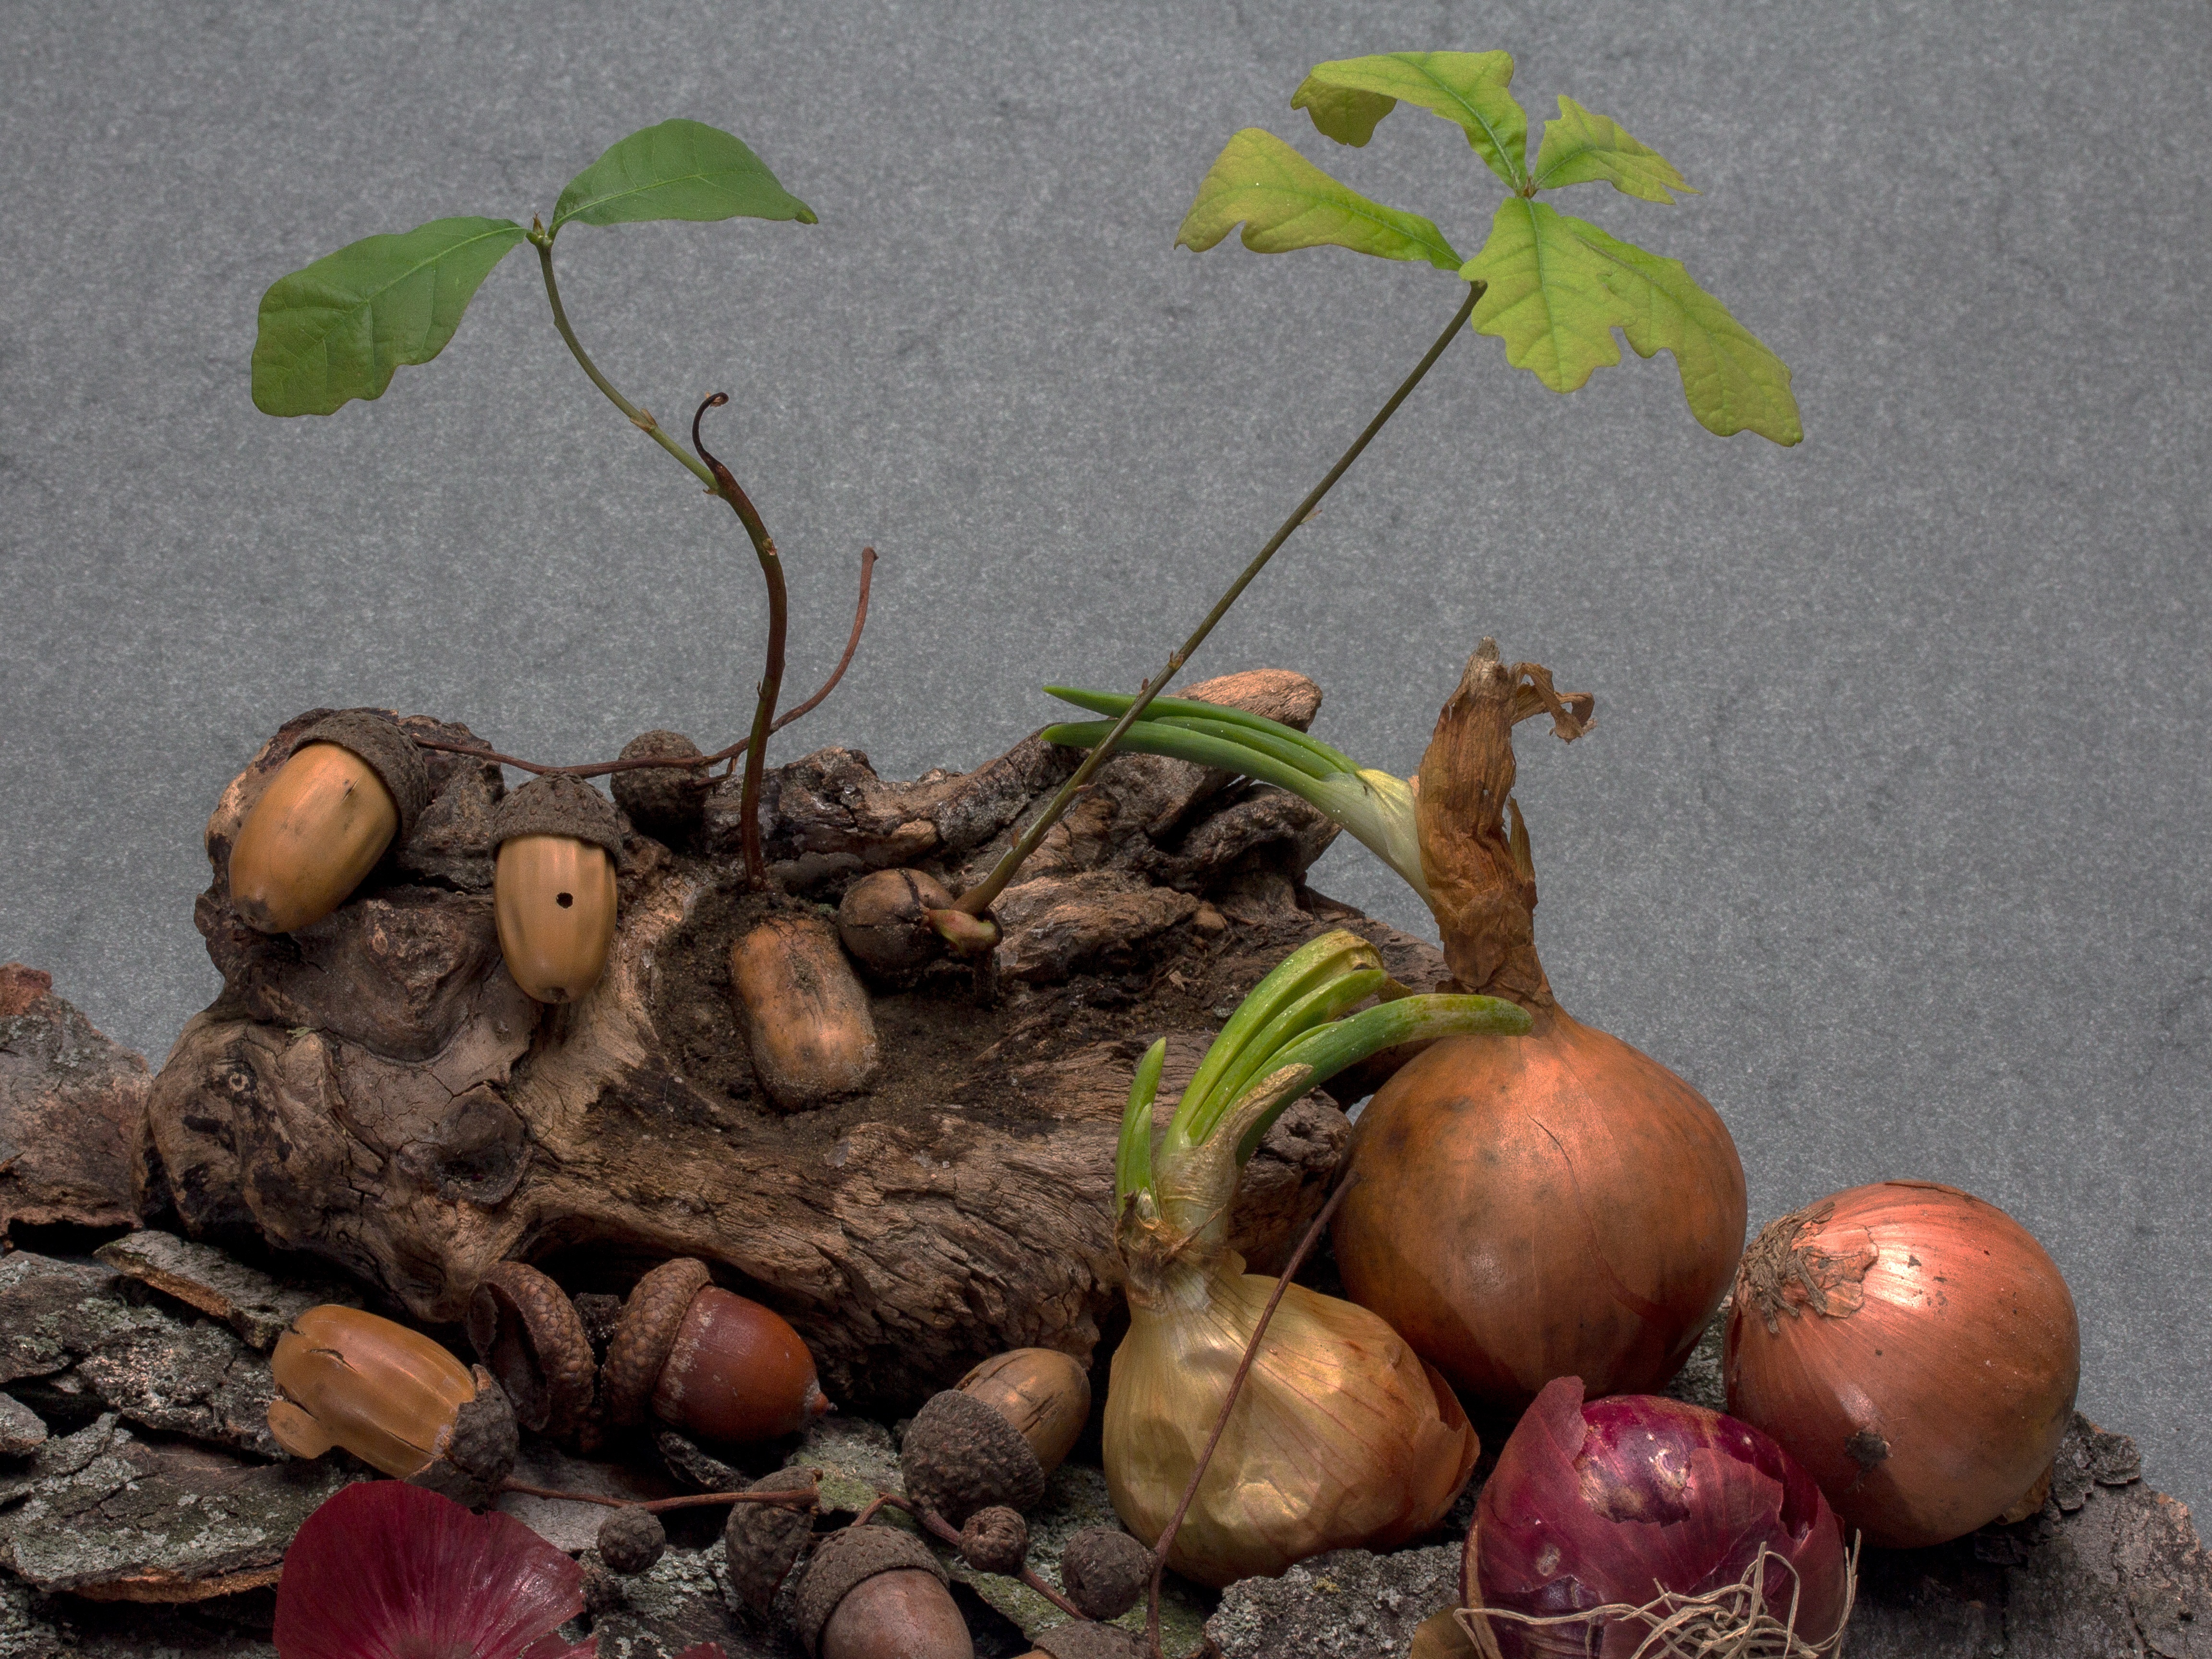
branch, plant, flower, food, produce, vegetable, still life, onion, seedling, acorns, flowering plant, germination, still life photography, oak seedling, onion seedlings, land plant